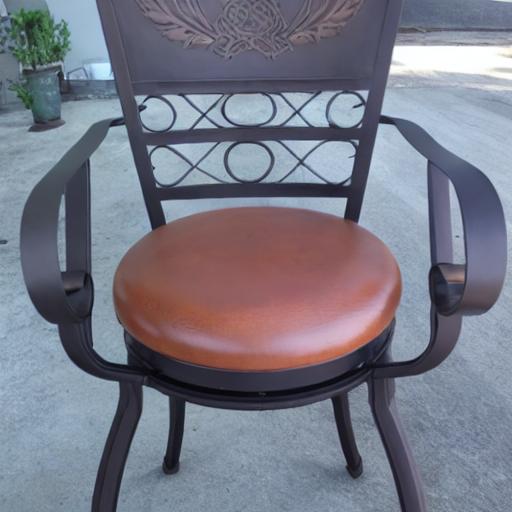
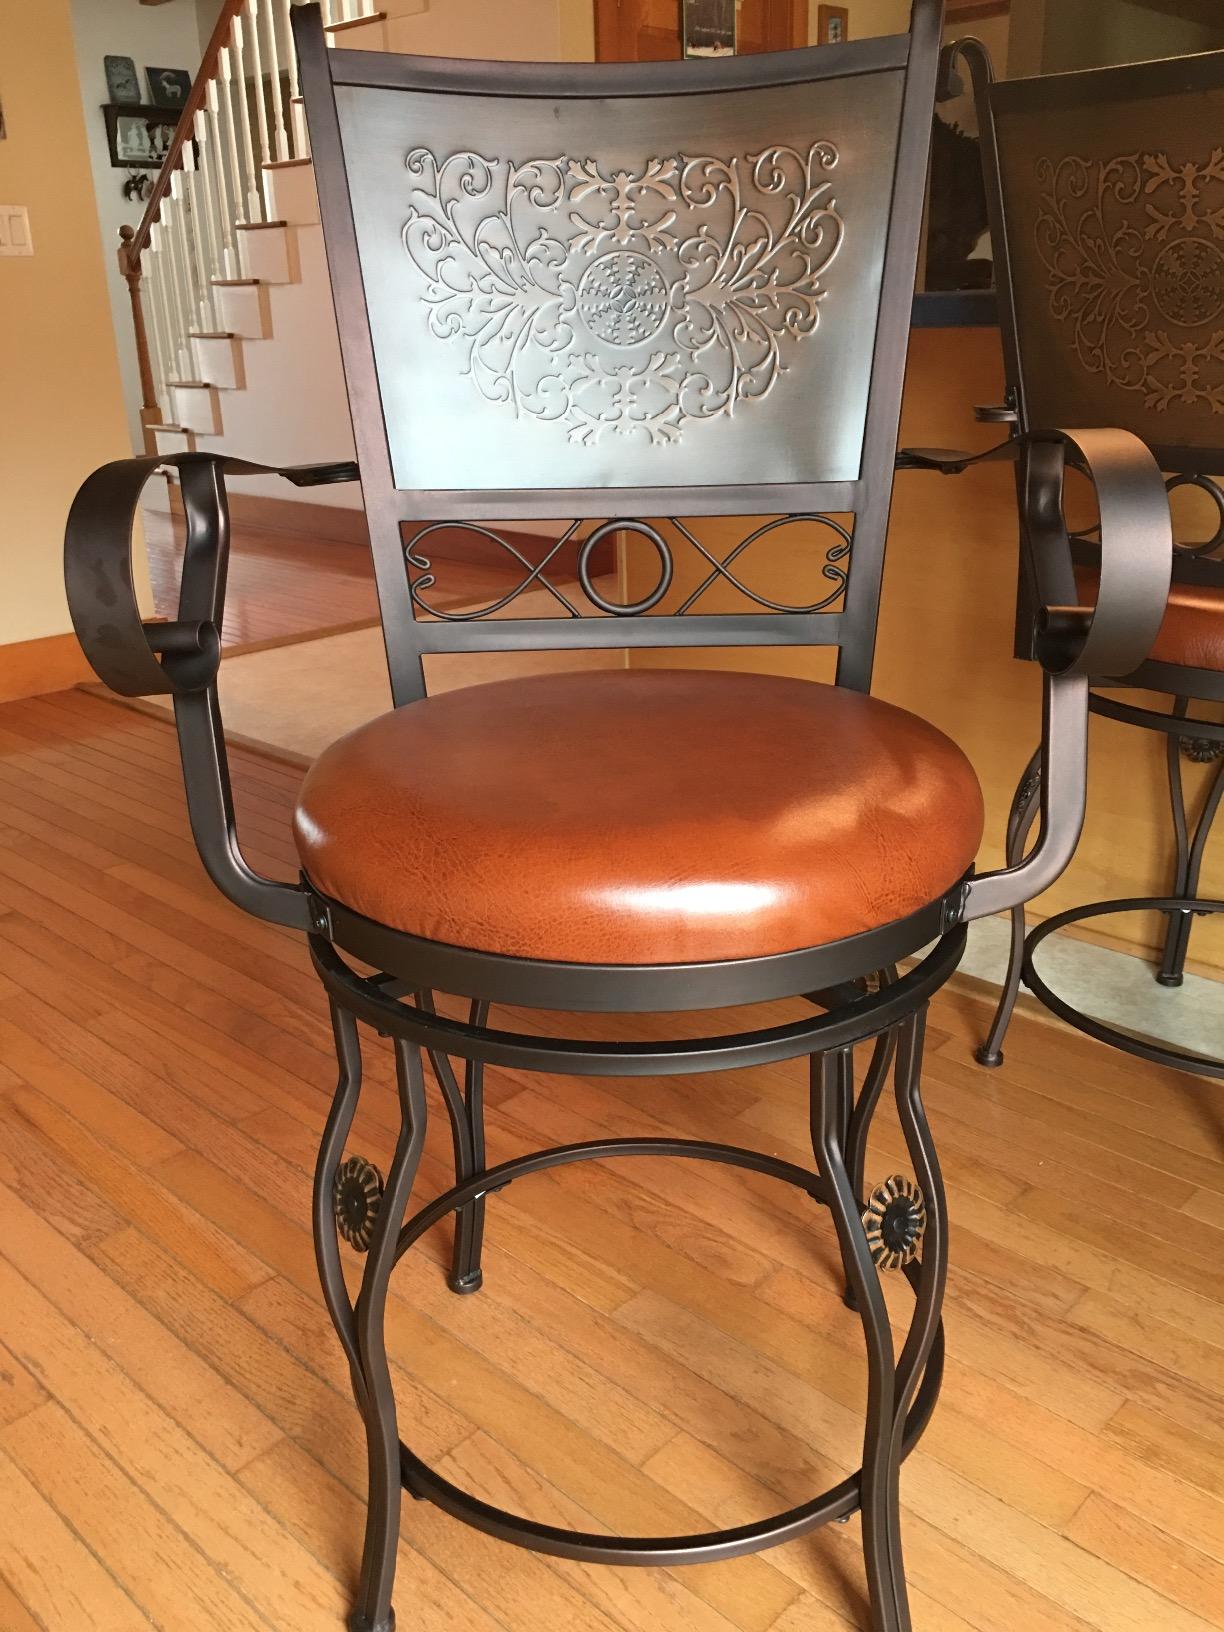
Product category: stool
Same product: no